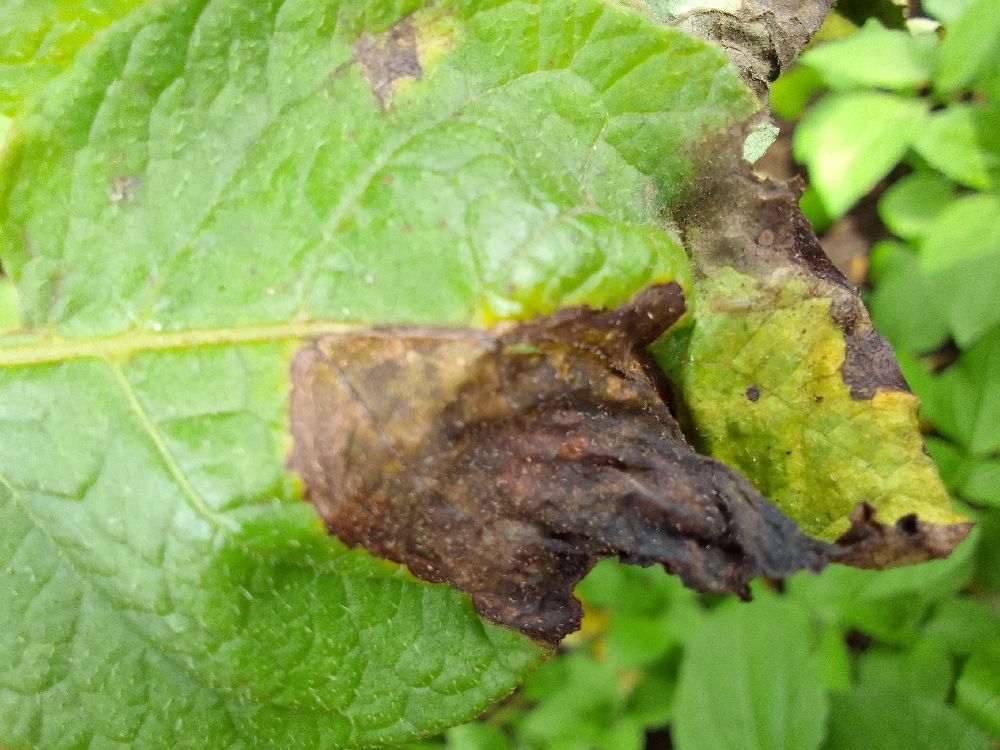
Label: Late blight